Diesel locomotive

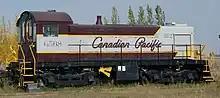
MLW model S-3 produced in 1957 for the CPR, adhering to designs by ALCO

The mechanical transmissions used for railroad propulsion are generally more complex and much more robust than standard-road versions. There is usually a fluid coupling interposed between the engine and gearbox, and the gearbox is often of the epicyclic (planetary) type to permit shifting while under load. Various systems have been devised to minimise the break in transmission during gear changing, such as the S.S.S. (synchro-self-shifting) gearbox used by Hudswell Clarke.